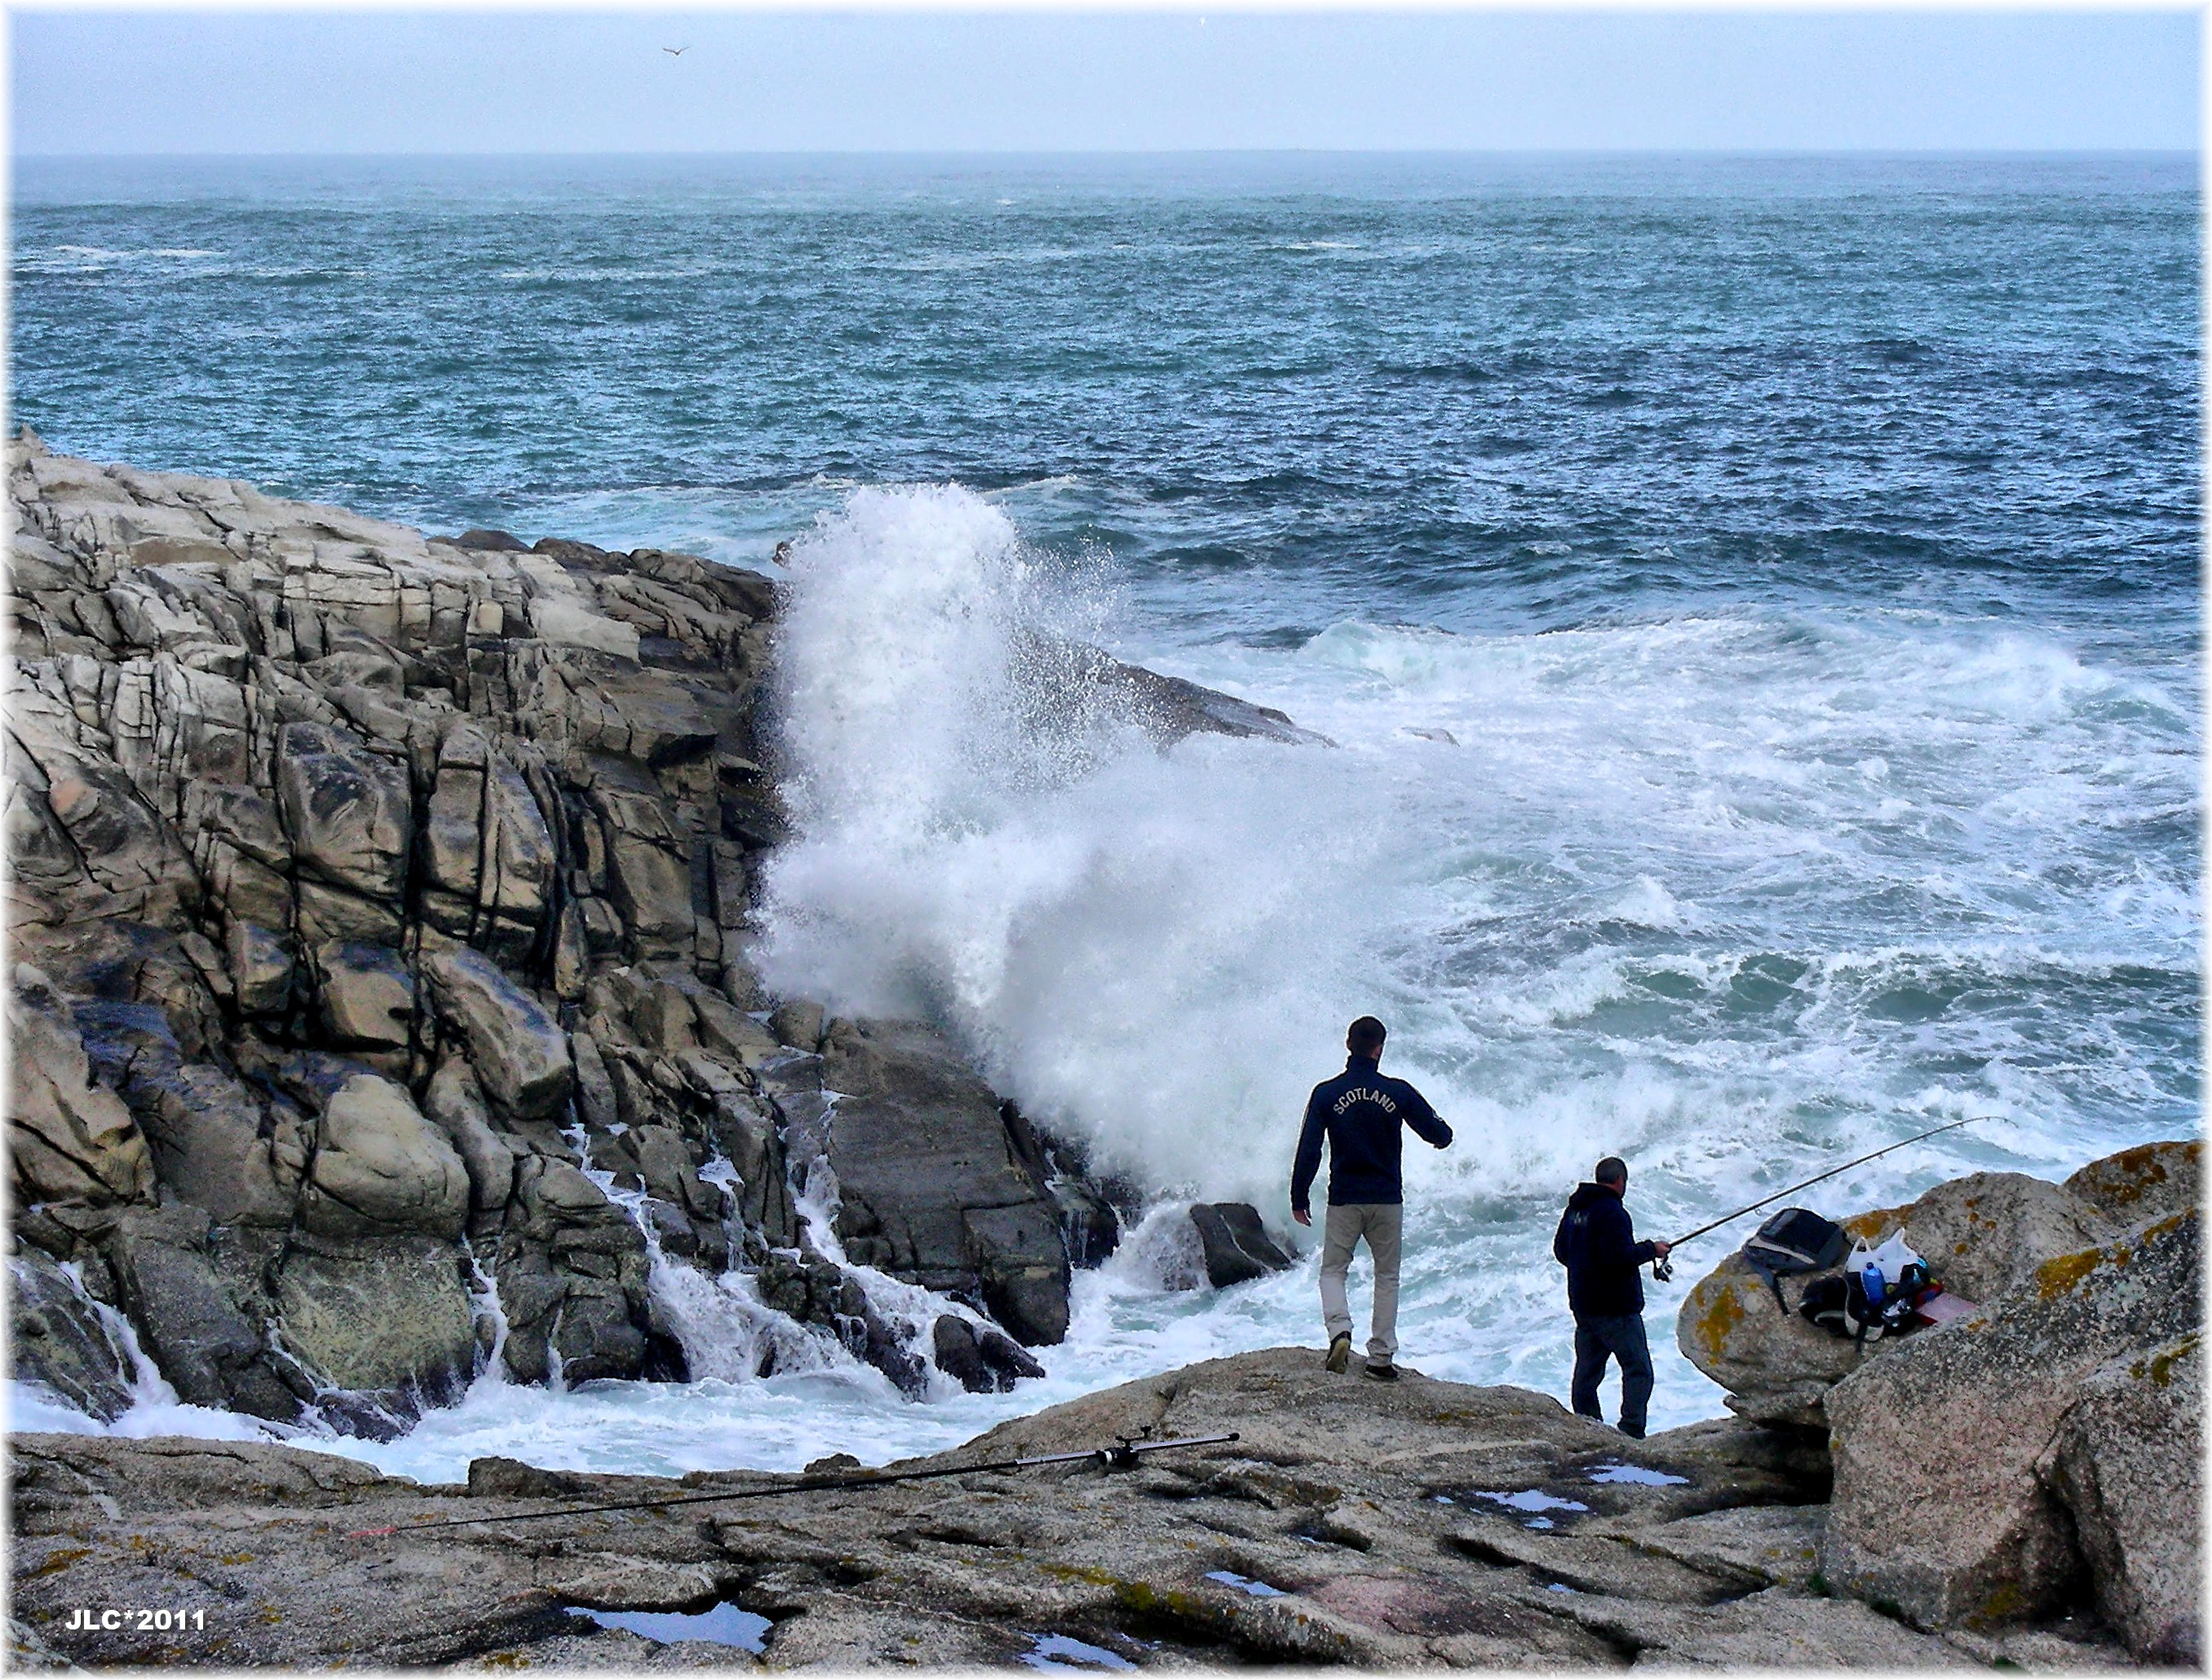
sea, coast, rock, ocean, people, shore, wave, vacation, cliff, europe, terrain, body of water, europa, mar, agua, galicia, mygearandme, acorua, pesca, olas, breakwater, pescadores, espana, cape, corua, galiza, auga, paseomaritimo, oleaje, ondas, oleaxe, gentes, xentes, lacoruna, spaim, wind wave